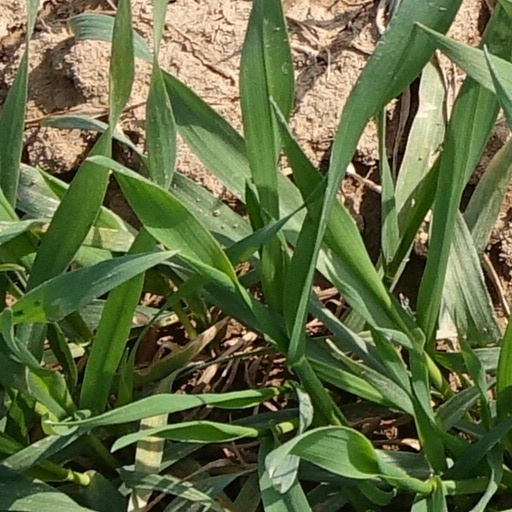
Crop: wheat